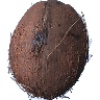
Label: cocos